John Hickenlooper

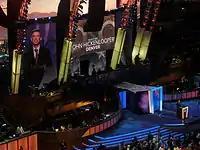
Hickenlooper speaks on the first day of the 2008 Democratic National Convention in Denver.

Hickenlooper was an executive member of the Denver 2008 Convention Host Committee and helped lead the successful campaign for Denver to host the 2008 Democratic National Convention, which was also the centennial anniversary of the city's hosting of the 1908 Democratic National Convention.